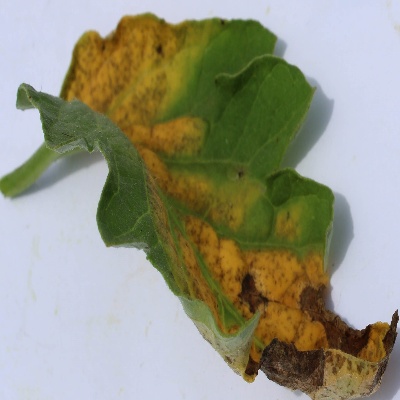
Crop: Tomato
Condition: leaf blight